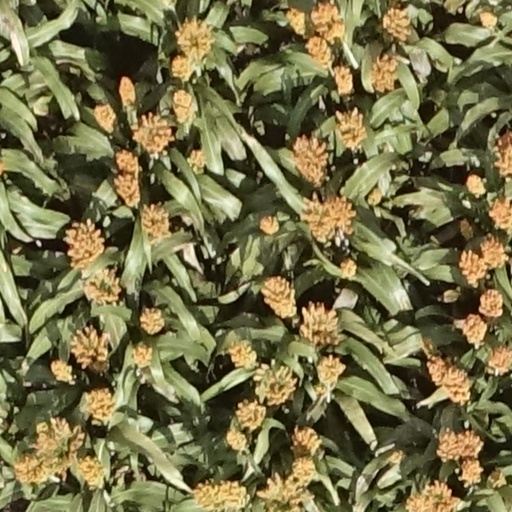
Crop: sorghum